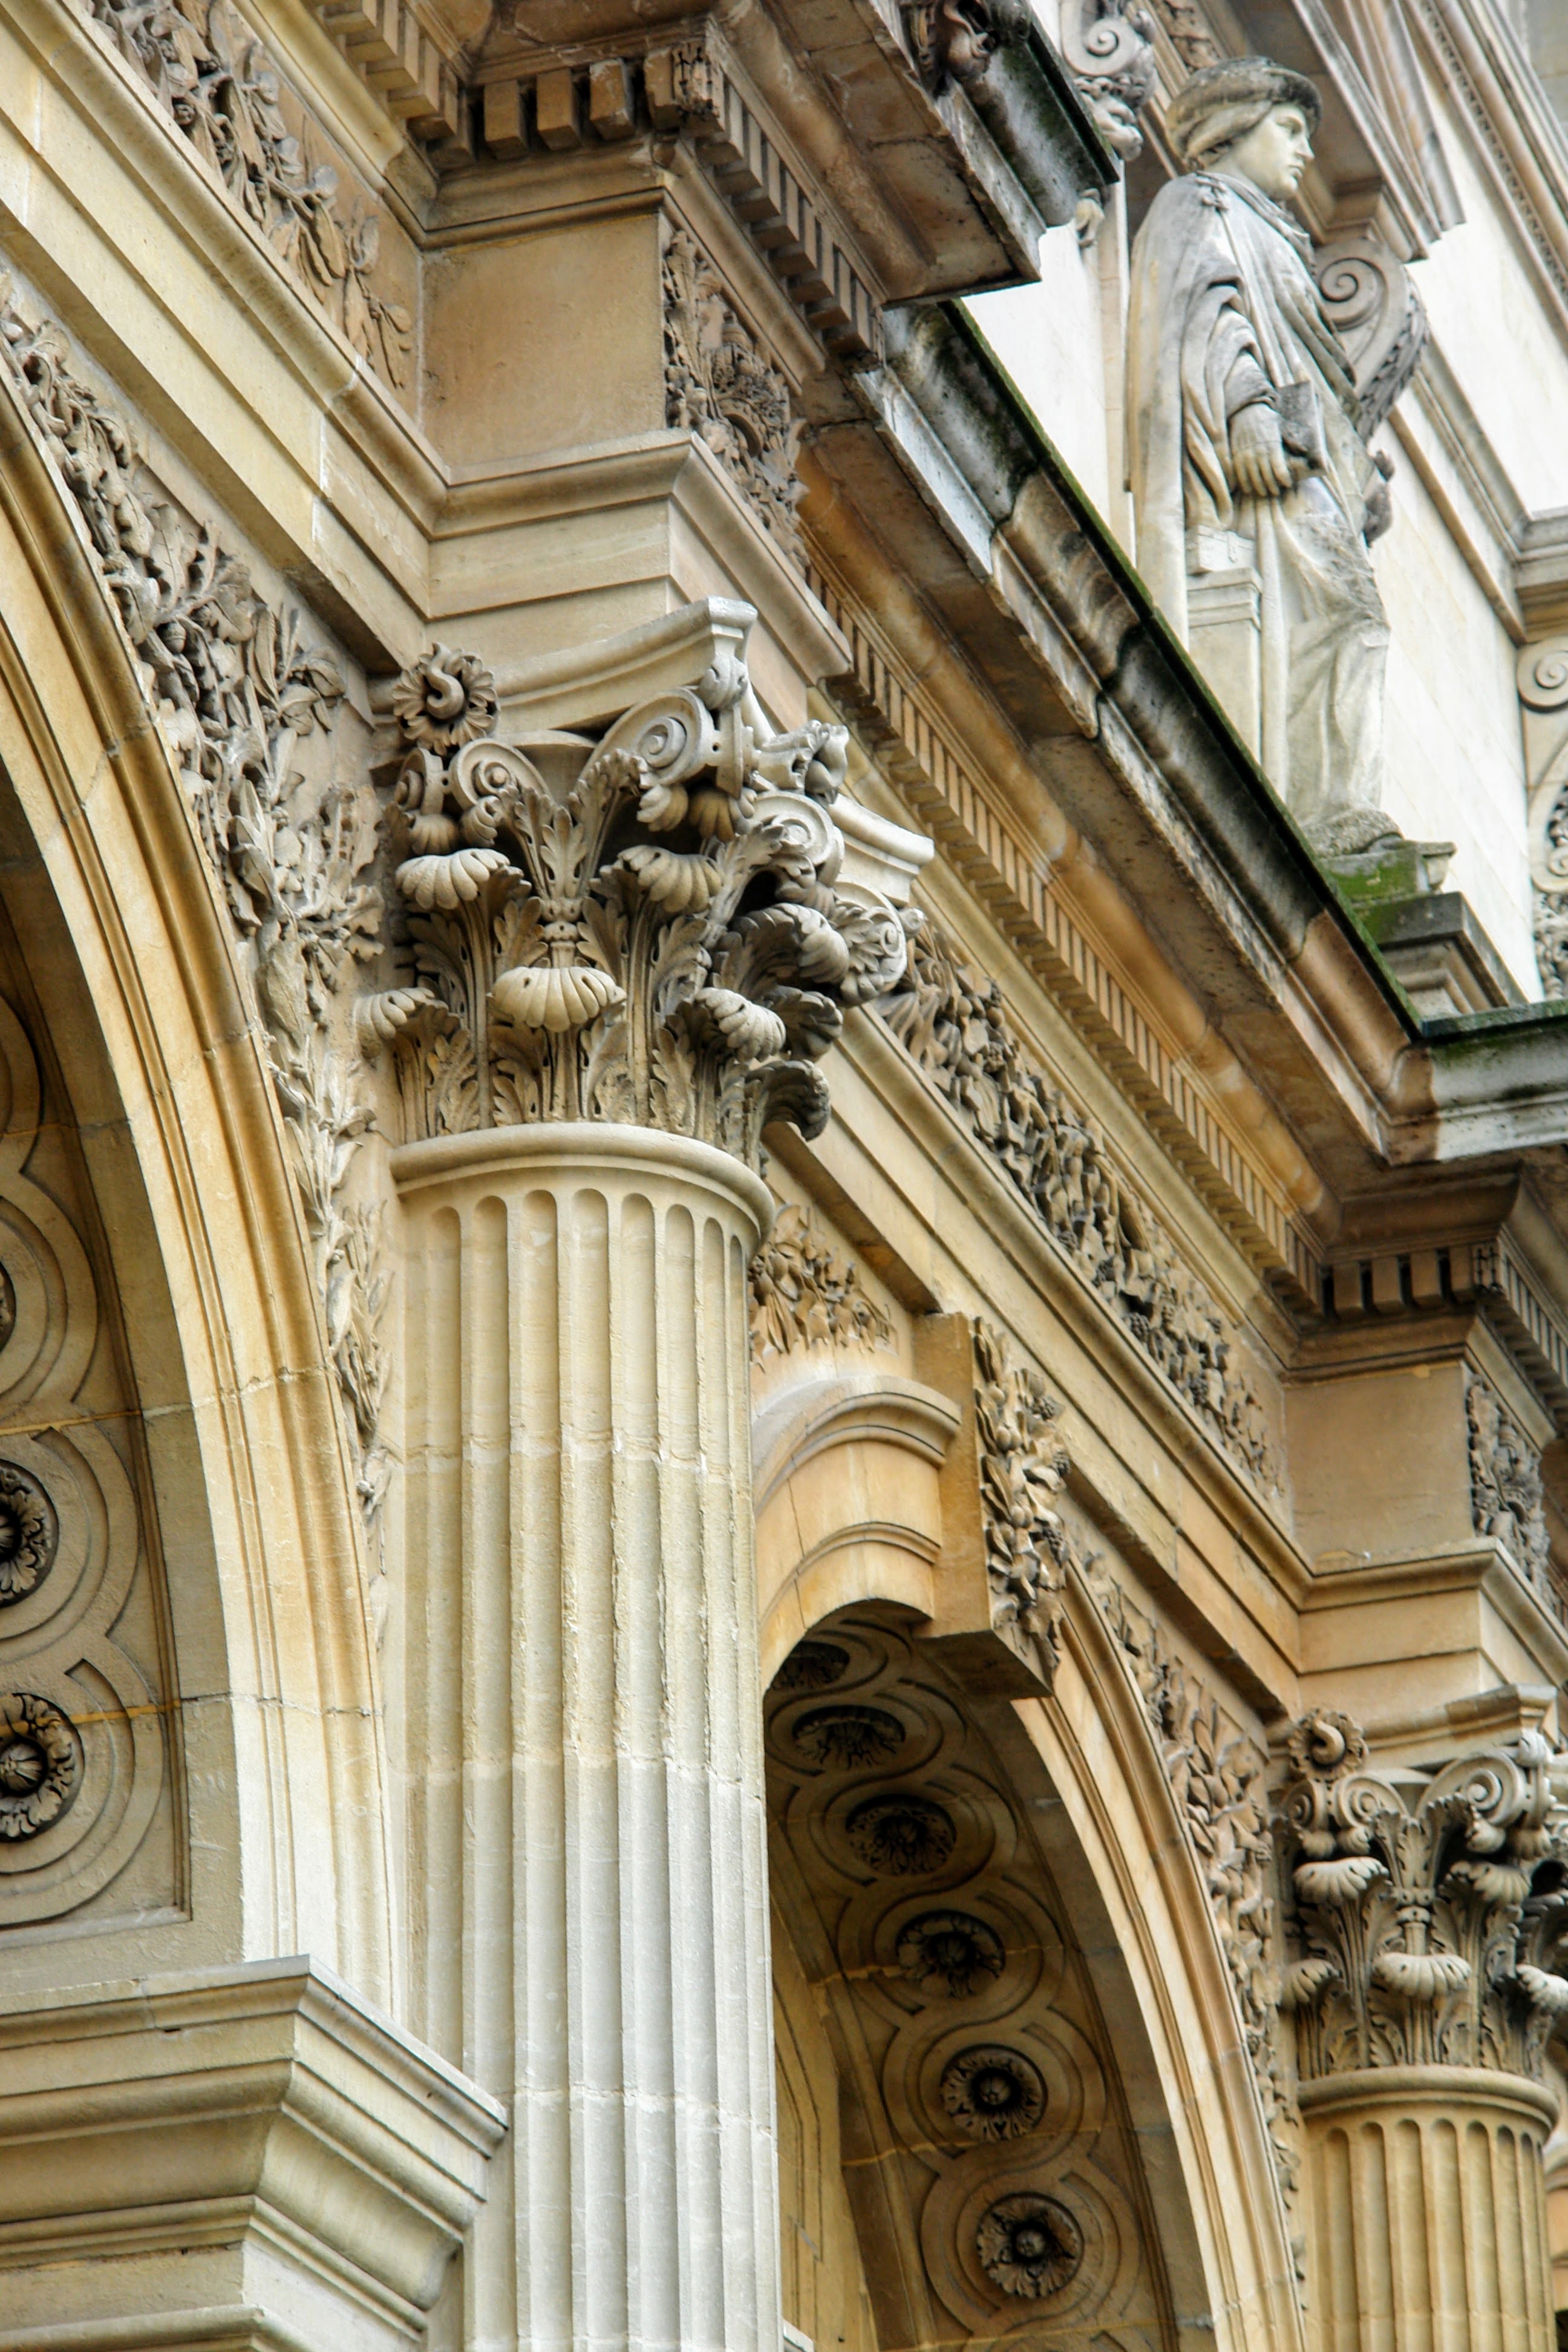
tree, architecture, structure, window, building, city, paris, home, urban, balcony, france, statue, arch, column, louvre, landmark, facade, cathedral, ornament, medieval architecture, sculpture, symmetry, tourist attraction, carving, art nouveau, gothic architecture, stone carving, classical architecture